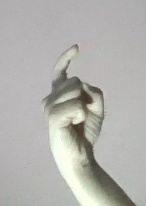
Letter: ra